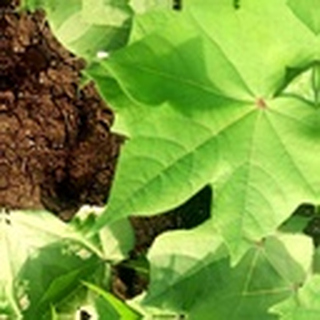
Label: healthy_cotton